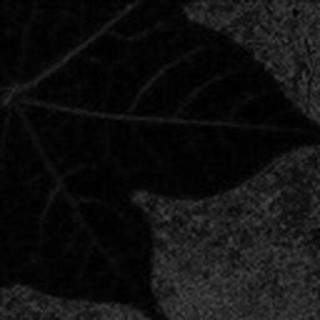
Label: healthy_cotton